1932 armed uprising in Mongolia

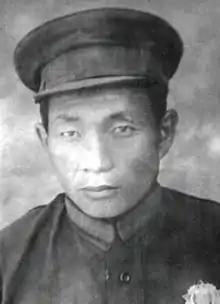
Jambyn Lkhümbe

The swift defeat of the Uvs revolt failed to prevent further violent uprisings from spreading across western Mongolia in 1932. The main uprising began on April 10 or 11th 1932 centered at the Khyalganat monastery of Rashaant sum in Khövsgöl aimag, and spread quickly to neighboring monasteries. The insurgents established a high command under the name "Ochirbat's ministry", and began arming the local lamas and laypeople, burning down collective and "sum" centers, and assassinating opponents, especially local officials and party and youth league members who actively sought to repress institutional Buddhism in favor of socialism.